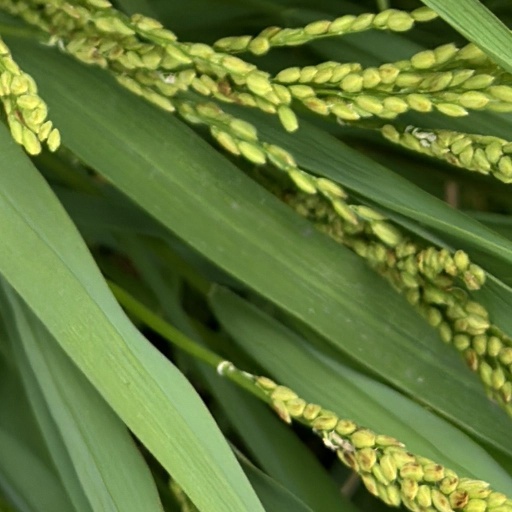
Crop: rice